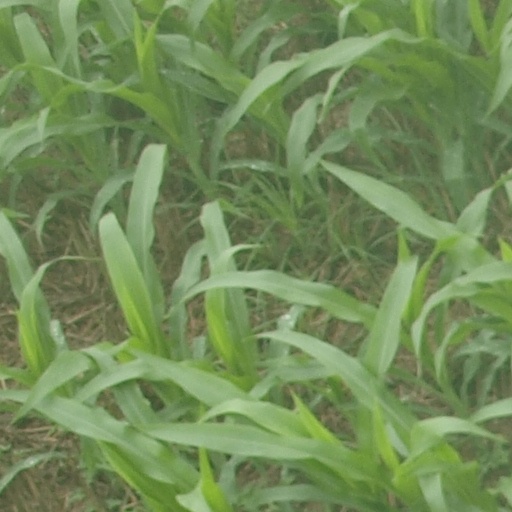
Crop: maize; corn